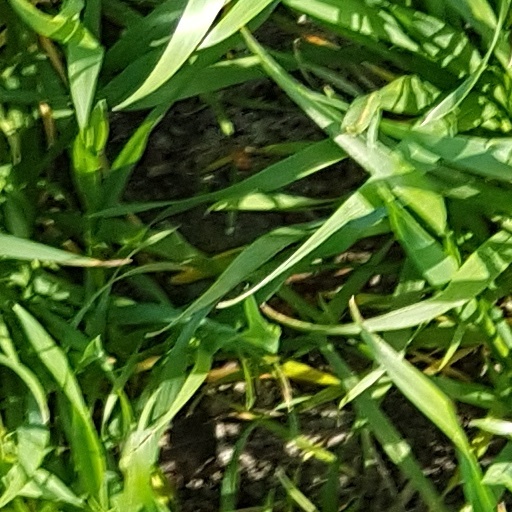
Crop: wheat